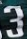
Number: 3